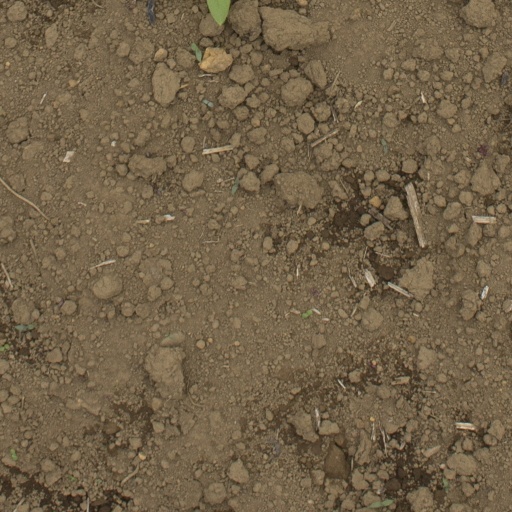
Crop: Jerusalem artichoke